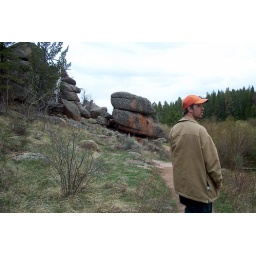
Taken while hiking the turtle rock trail in the Vedauwoo area